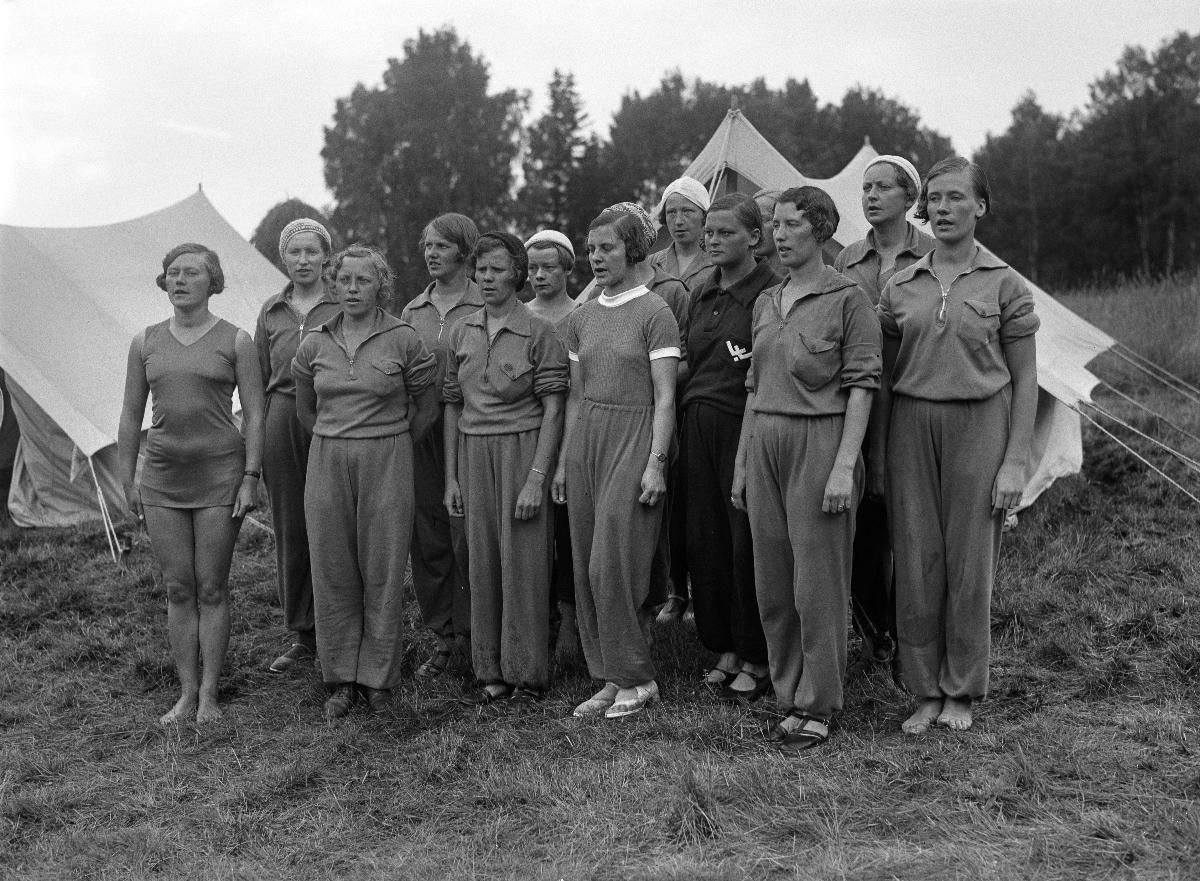
SNLL:n virkistysleiri
SNLL's recreation camp
sisällön kuvaus: Laulua SNLL:n järjestämällä virkistysleirillä Muhoksen Halolassa 21.7.–1.8.1933. content description: Singing at SNLL's recreation camp in Muhos, Finland, in July 1933.
Vuosi: 1933
Paikka: Suomi, Pohjois-Pohjanmaa, Muhos
Aiheet: ulkokuva; urheilu- ja liikuntaseurat; voimistelu; virkistys; leirielämä; leirit (paikat); naiset; naisvoimistelu; liikuntakasvatus (kasvatus); Suomen Naisten Liikuntakasvatusliitto; Suomen Naisten Liikuntokasvatusliitto; Naisvoimisteluseura Oulun Kisa-Siskot; Kisasiskot; ryhmäkuva; teltat; laulaminen; sports clubs; gymnastics; recreation; camp life; camps; women; women's gymnastics; physical education (upbringing); tents; singing; sport- och idrottsföreningar; gymnastik; rekreation; lägerliv; läger; kvinnor; damgymnastik; fysisk fostran; tält; sång (sjungande)